566th Strategic Missile Squadron

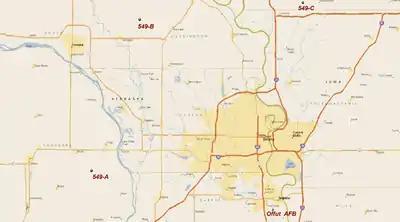
Offutt SM-65D Atlas Missile Sites

The squadron operated three missile sites of three SM-65D missiles at each site (9 total) at Offutt: